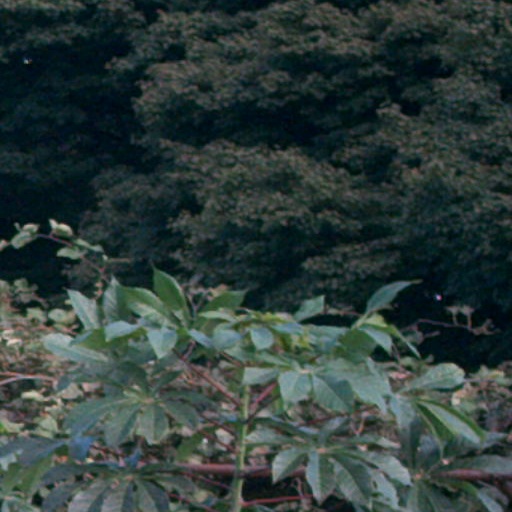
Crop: cassava